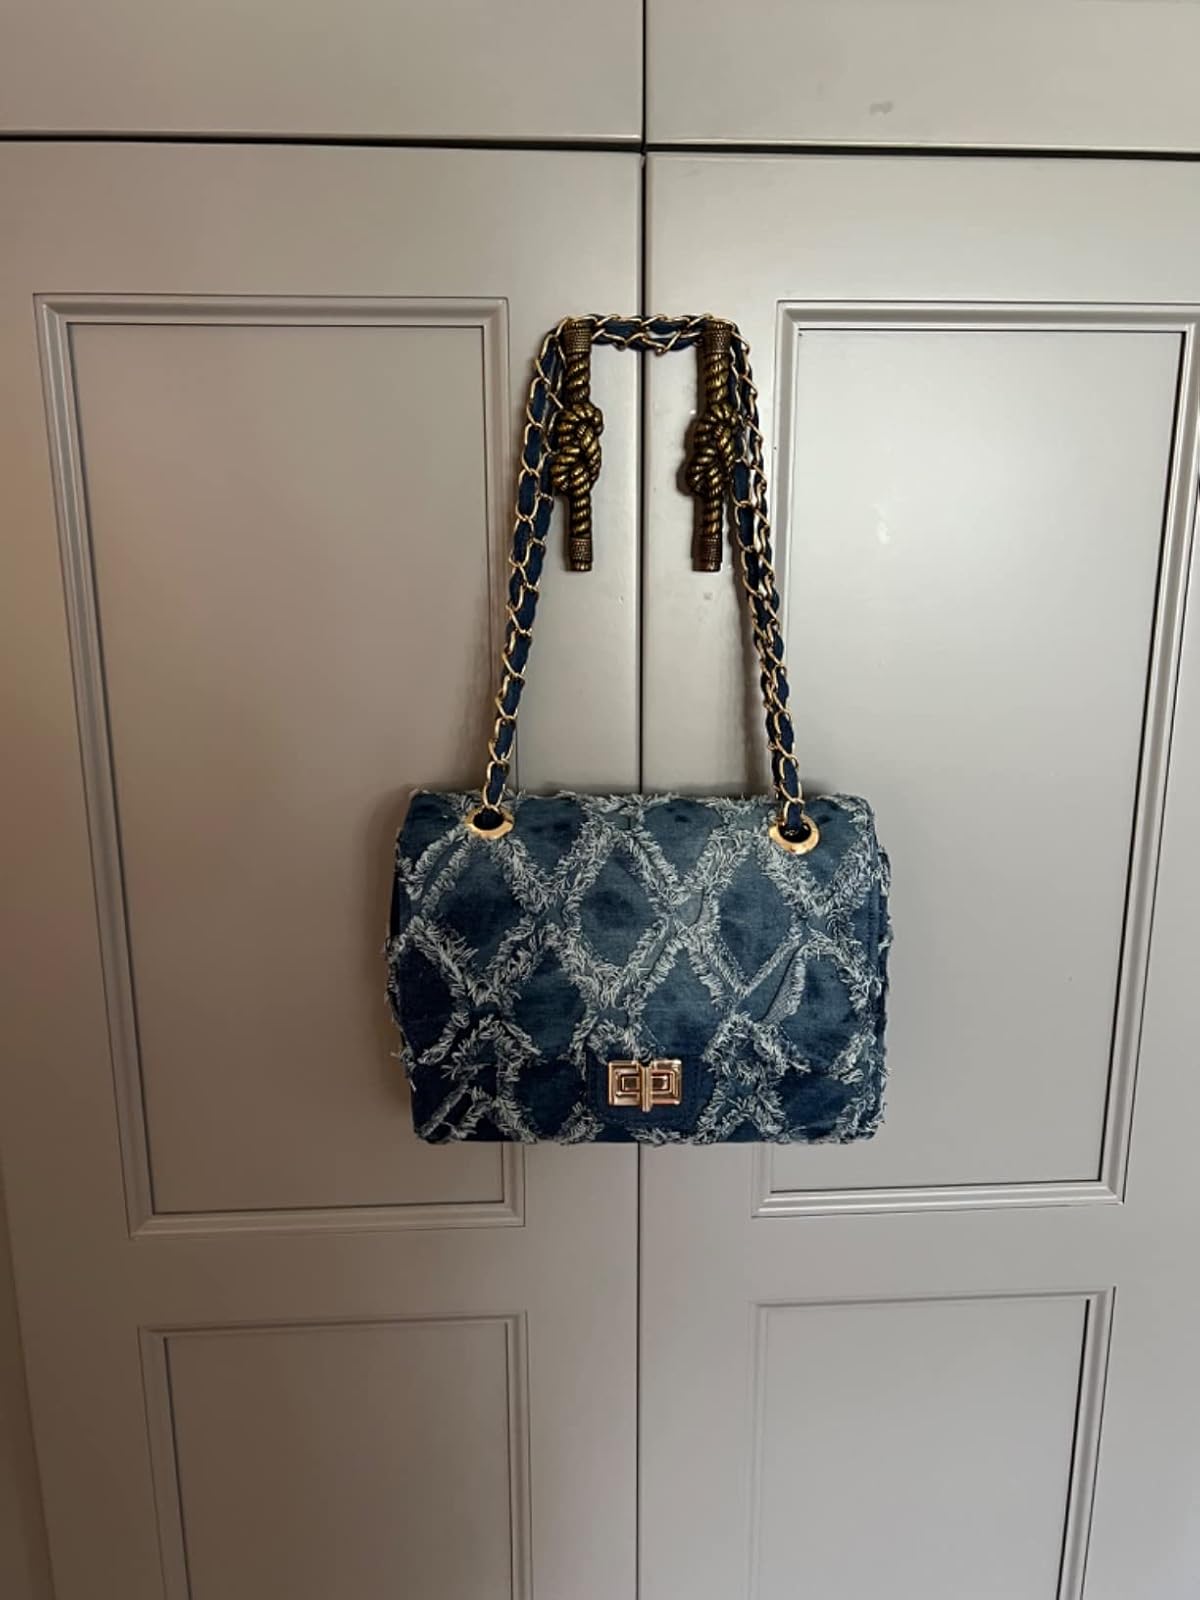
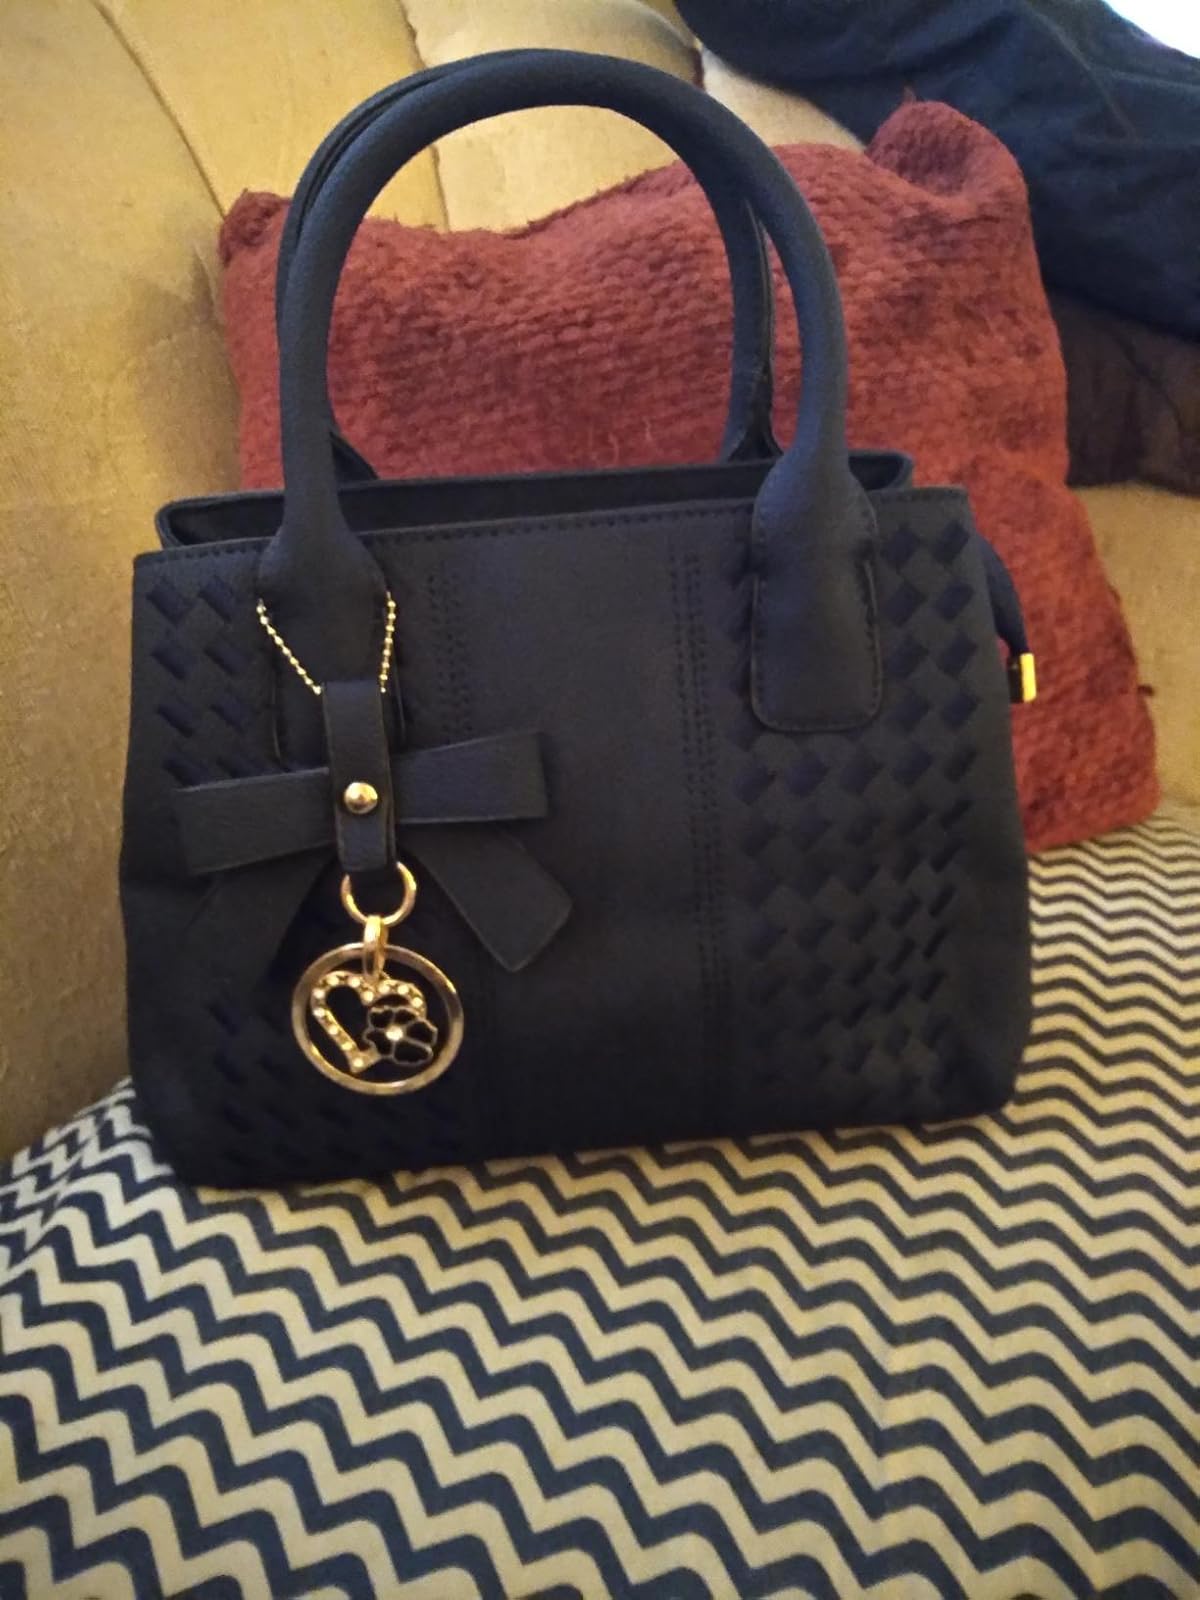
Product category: accessories_handbag
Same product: no